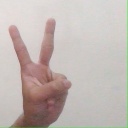
अक्षर: क